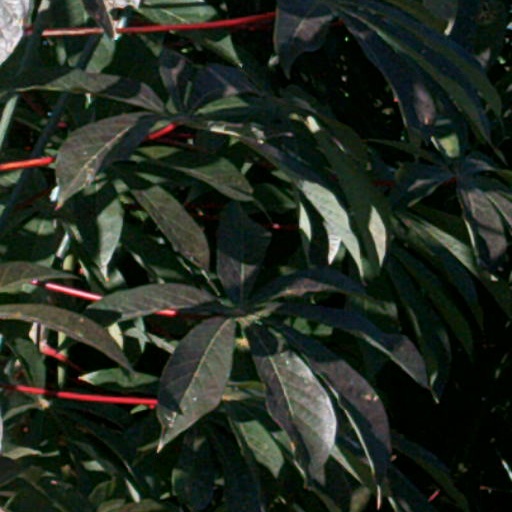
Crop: cassava